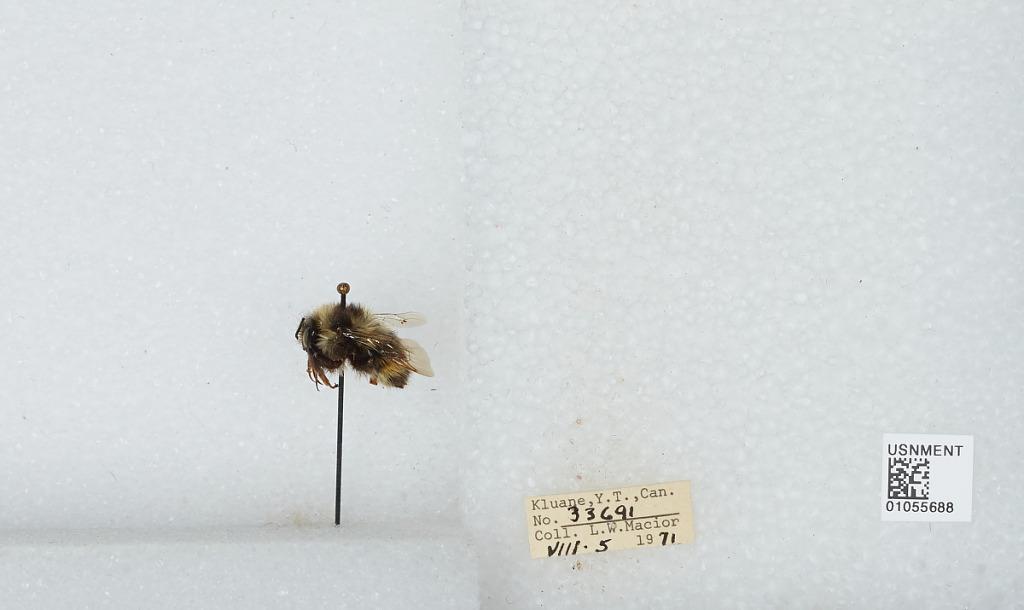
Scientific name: Bombus bifarius nearcticus
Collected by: L. Macior
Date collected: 1971-8-5
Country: Canada
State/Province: Yukon Territory
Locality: Kluane
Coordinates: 60.75, -139.5